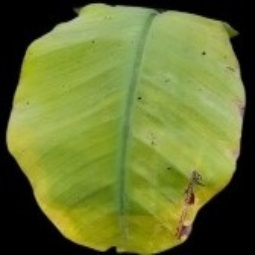
Label: Sulphur